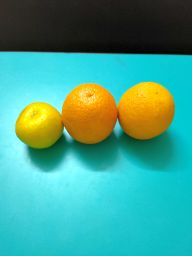
Fruit: Orange
Quality: Good